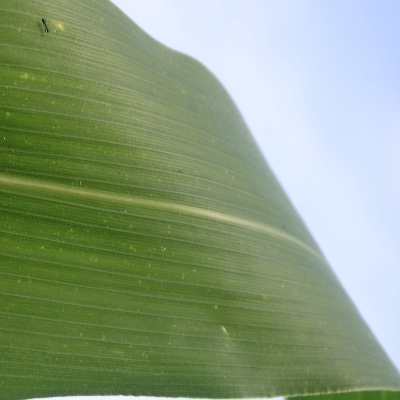
Crop: Maize
Condition: leaf spot